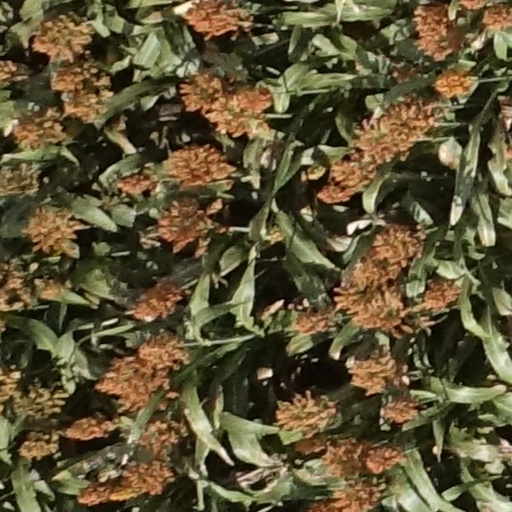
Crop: sorghum